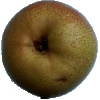
Label: pear_forelle